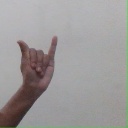
अक्षर: य